Binary option

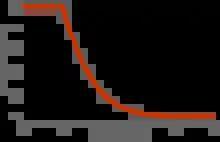
American binary put with K = 100, r = 0.04, σ = 0.2, T = 1

An American option gives the holder the right to exercise at any point up to and including the expiry time formula_10. That is, denoting by formula_11 the strike price, if formula_12 (resp. formula_13), the corresponding American binary put (resp. call) is worth exactly one unit. Let